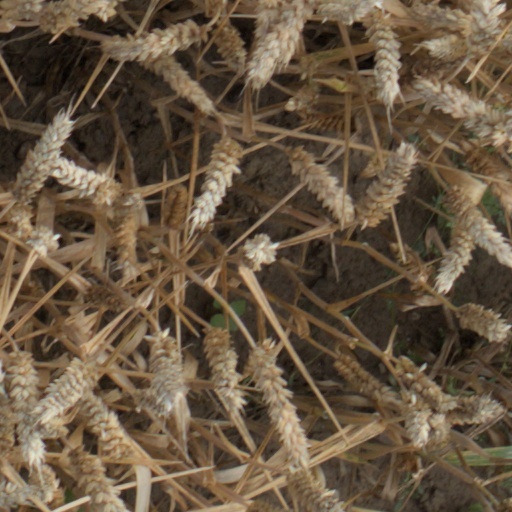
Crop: wheat